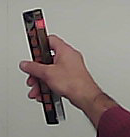
Product: toblerone_black